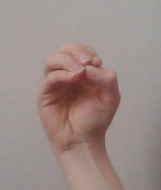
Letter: ha